Elwood, Victoria

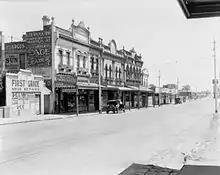
Glenhuntly Road Elsternwick in 1938

The earliest inhabitants and traditional owners of the area now covered by the City of Port Phillip were the Yalukit Wilum, one of the five clans of the Boon Wurrung, known as the coastal tribe, and who were members of the Kulin nation. They inhabited the swampy areas below Emerald Hill and the sandy-ridged ti-tree covered coastline, which extended from St Kilda to Fishermans Bend (Port Melbourne). The Aboriginal inhabitants knew the St Kilda area as Euro-Yroke a name they used to describe the red-brown sandstone found along the beach. Yalukit Willam: The river people of Port Phillip, provides an Aboriginal history of the area.